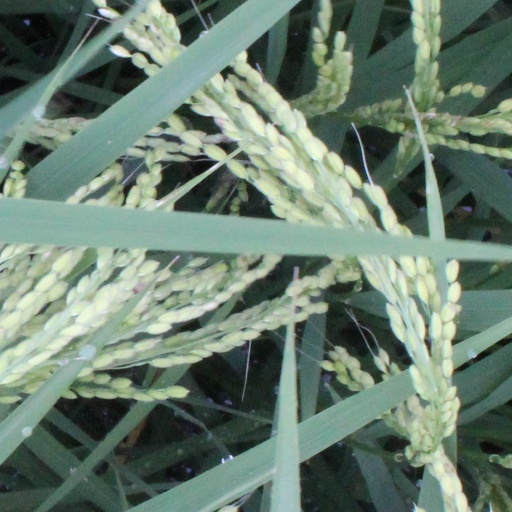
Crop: rice